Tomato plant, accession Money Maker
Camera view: horizontal (90 deg, fisheye); turntable rotation: 330 degrees
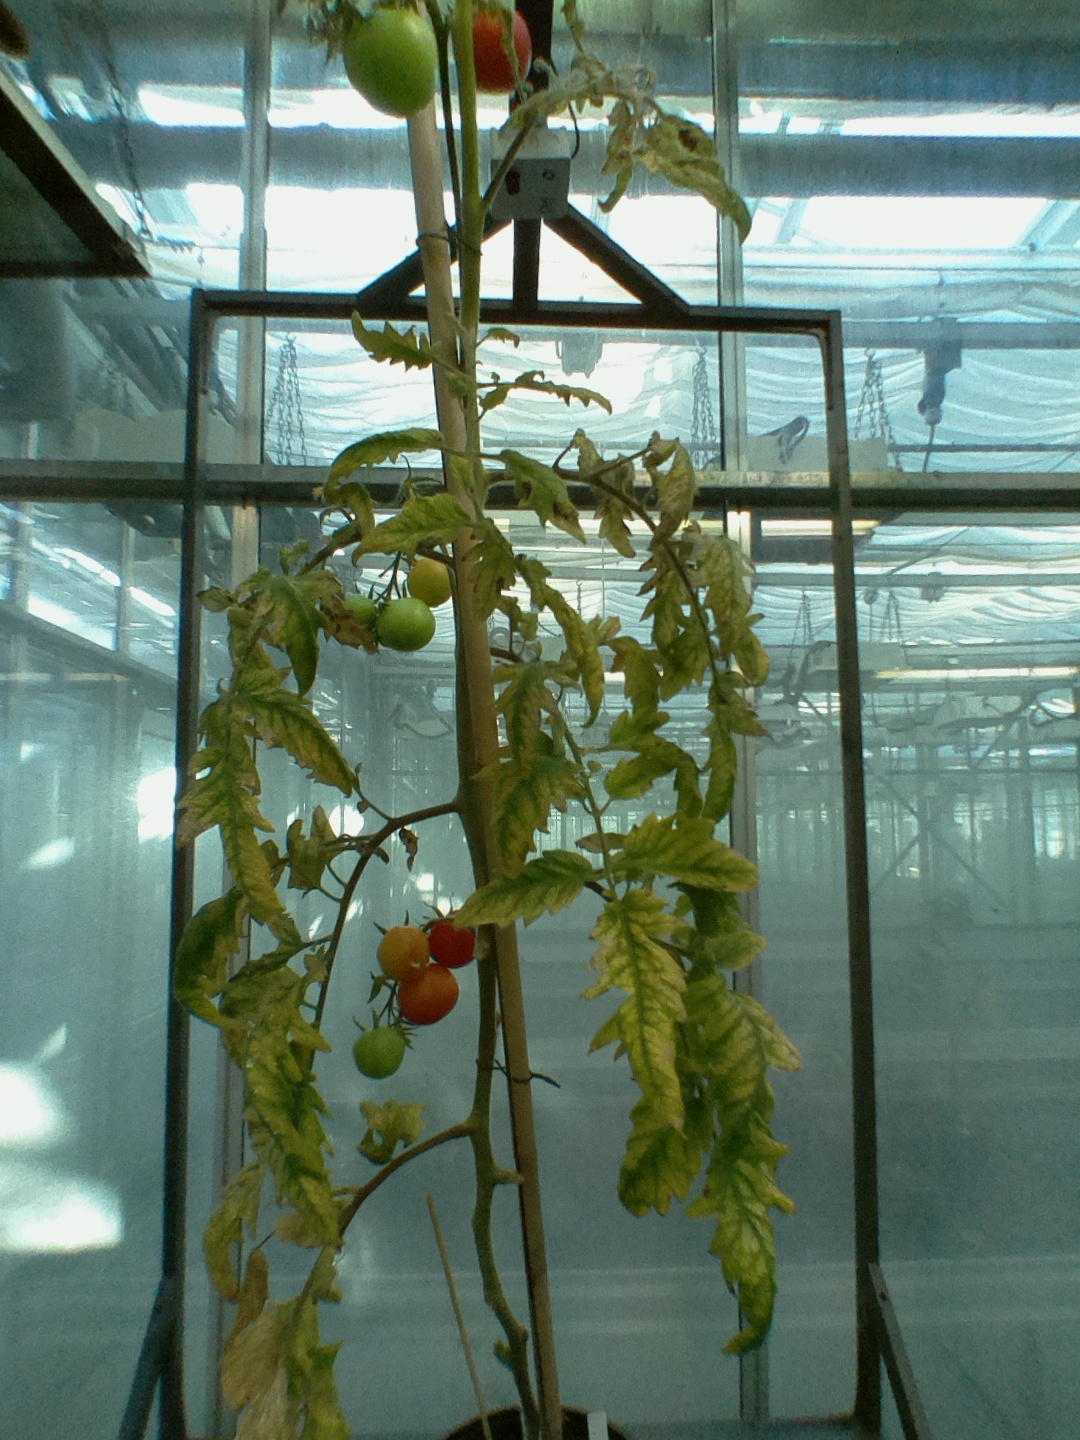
BBCH growth stage 85: 50%-60% of fruits show typical fully ripe color